Track gauge

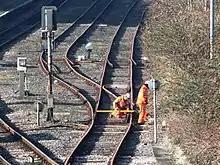
Track maintenance workers checking the gauge at , England

Infrastructure owners specify permitted variances from the nominal gauge, and the required interventions when non-compliant gauge is detected. For example, the Federal Railroad Administration in the US specifies that the actual gauge of a 1,435 mm track that is rated for a maximum of must be between and .